Václav Neužil

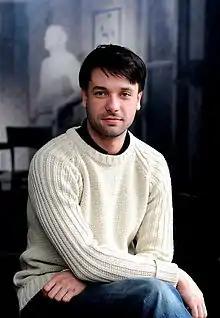

Neužil was awarded the Czech Lion Award for Best Actor in Leading Role and Czech Film Critics' Award for Best Actor for his role in 2021 film "Zátopek".